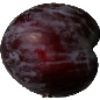
Label: Plum 1